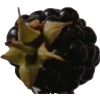
Label: blackberry